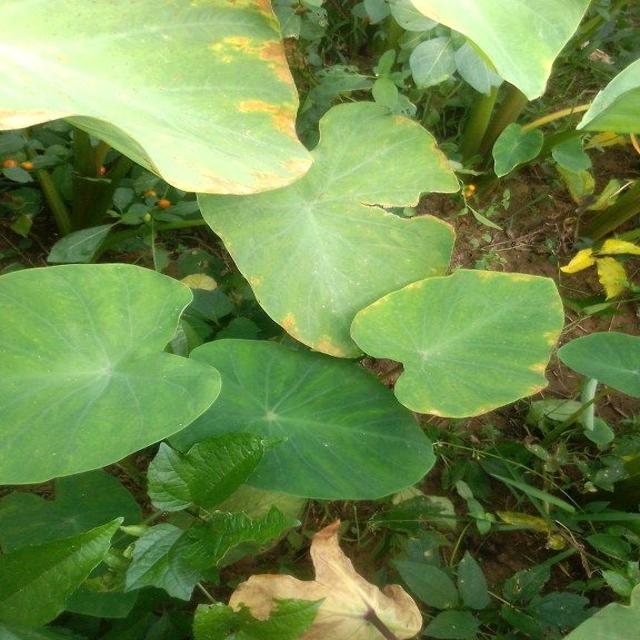
Label: Mid_Blight